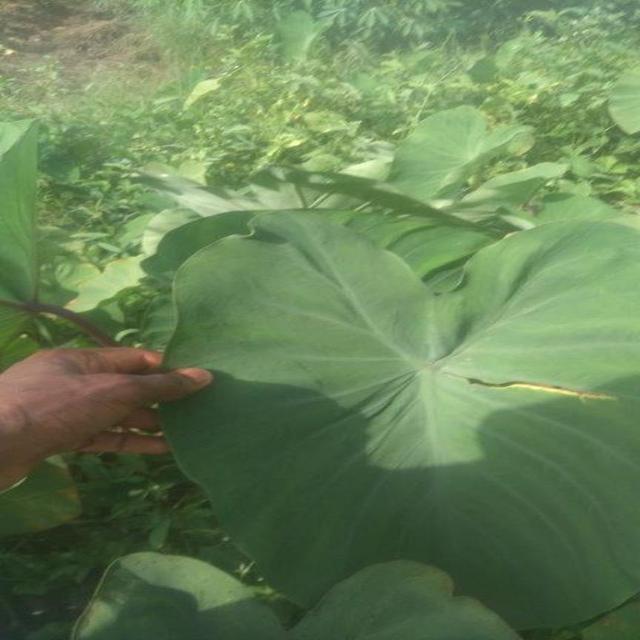
Label: Healthy